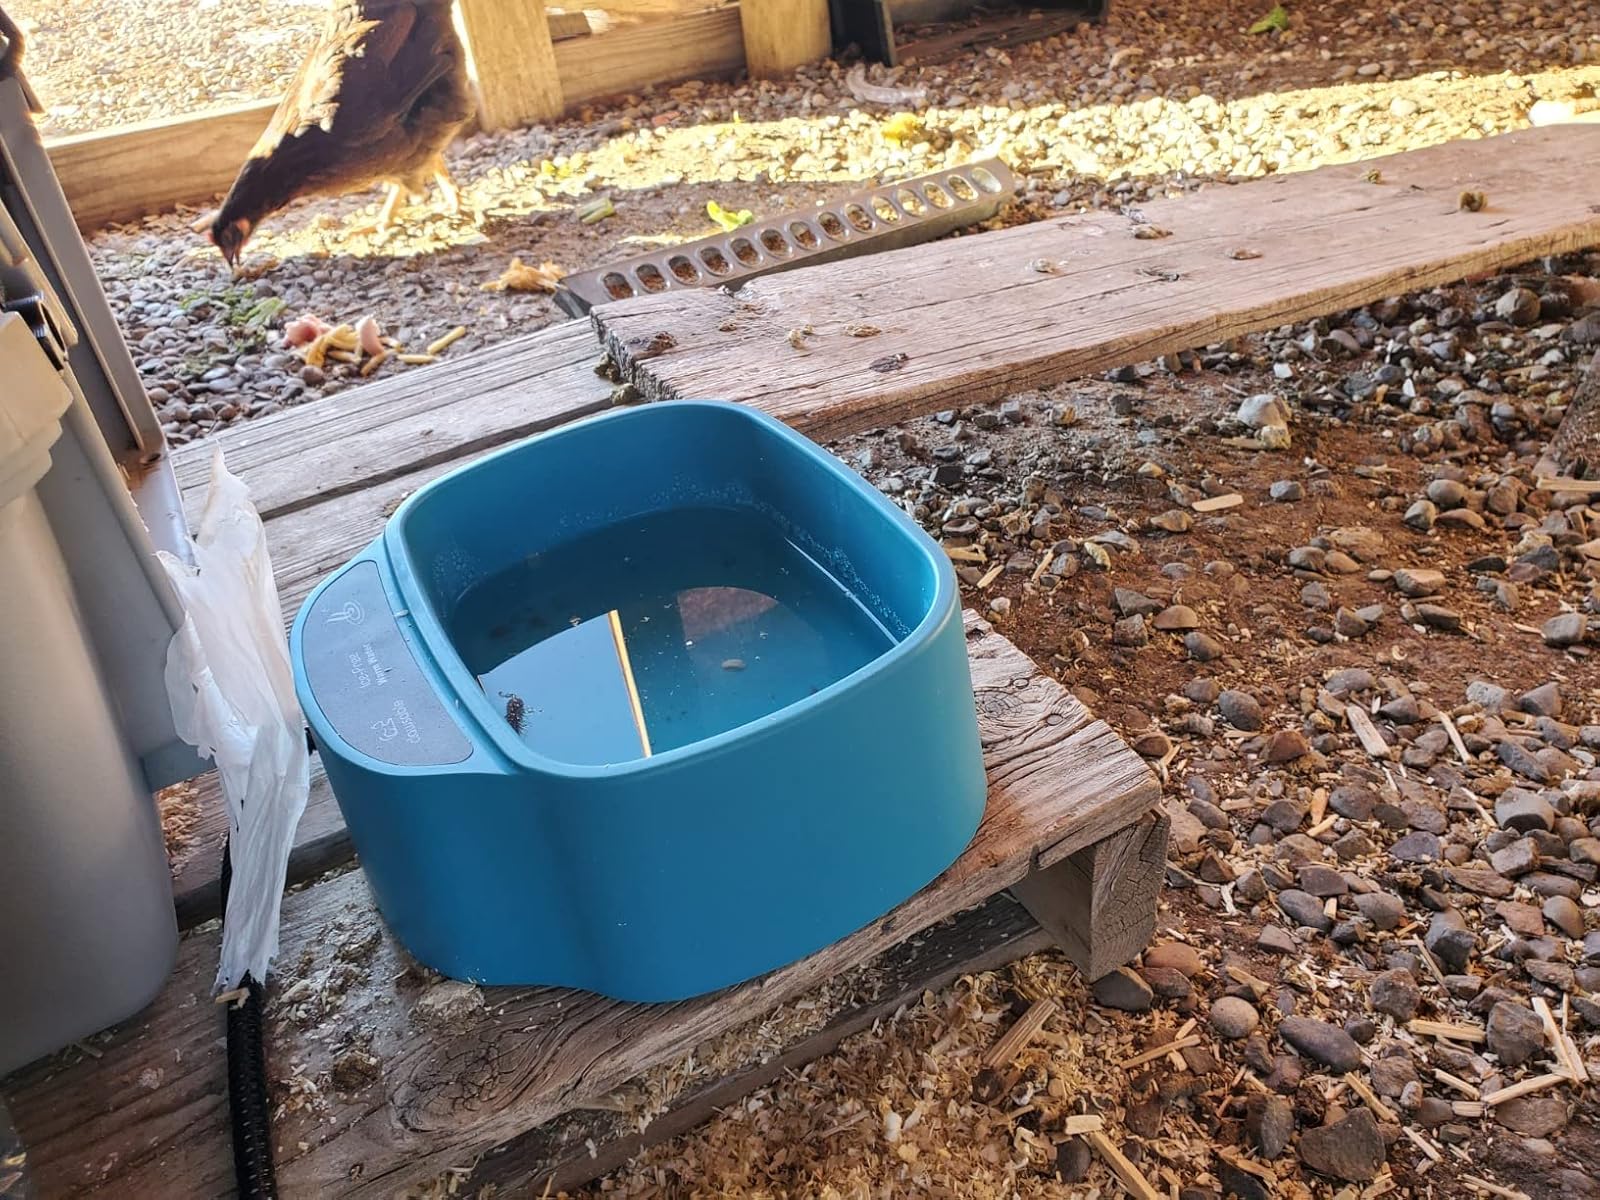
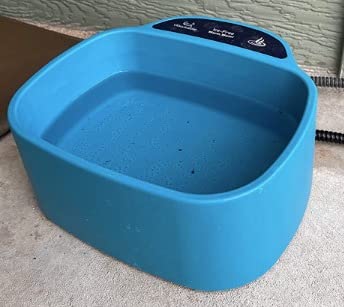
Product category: items_bowl
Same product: yes